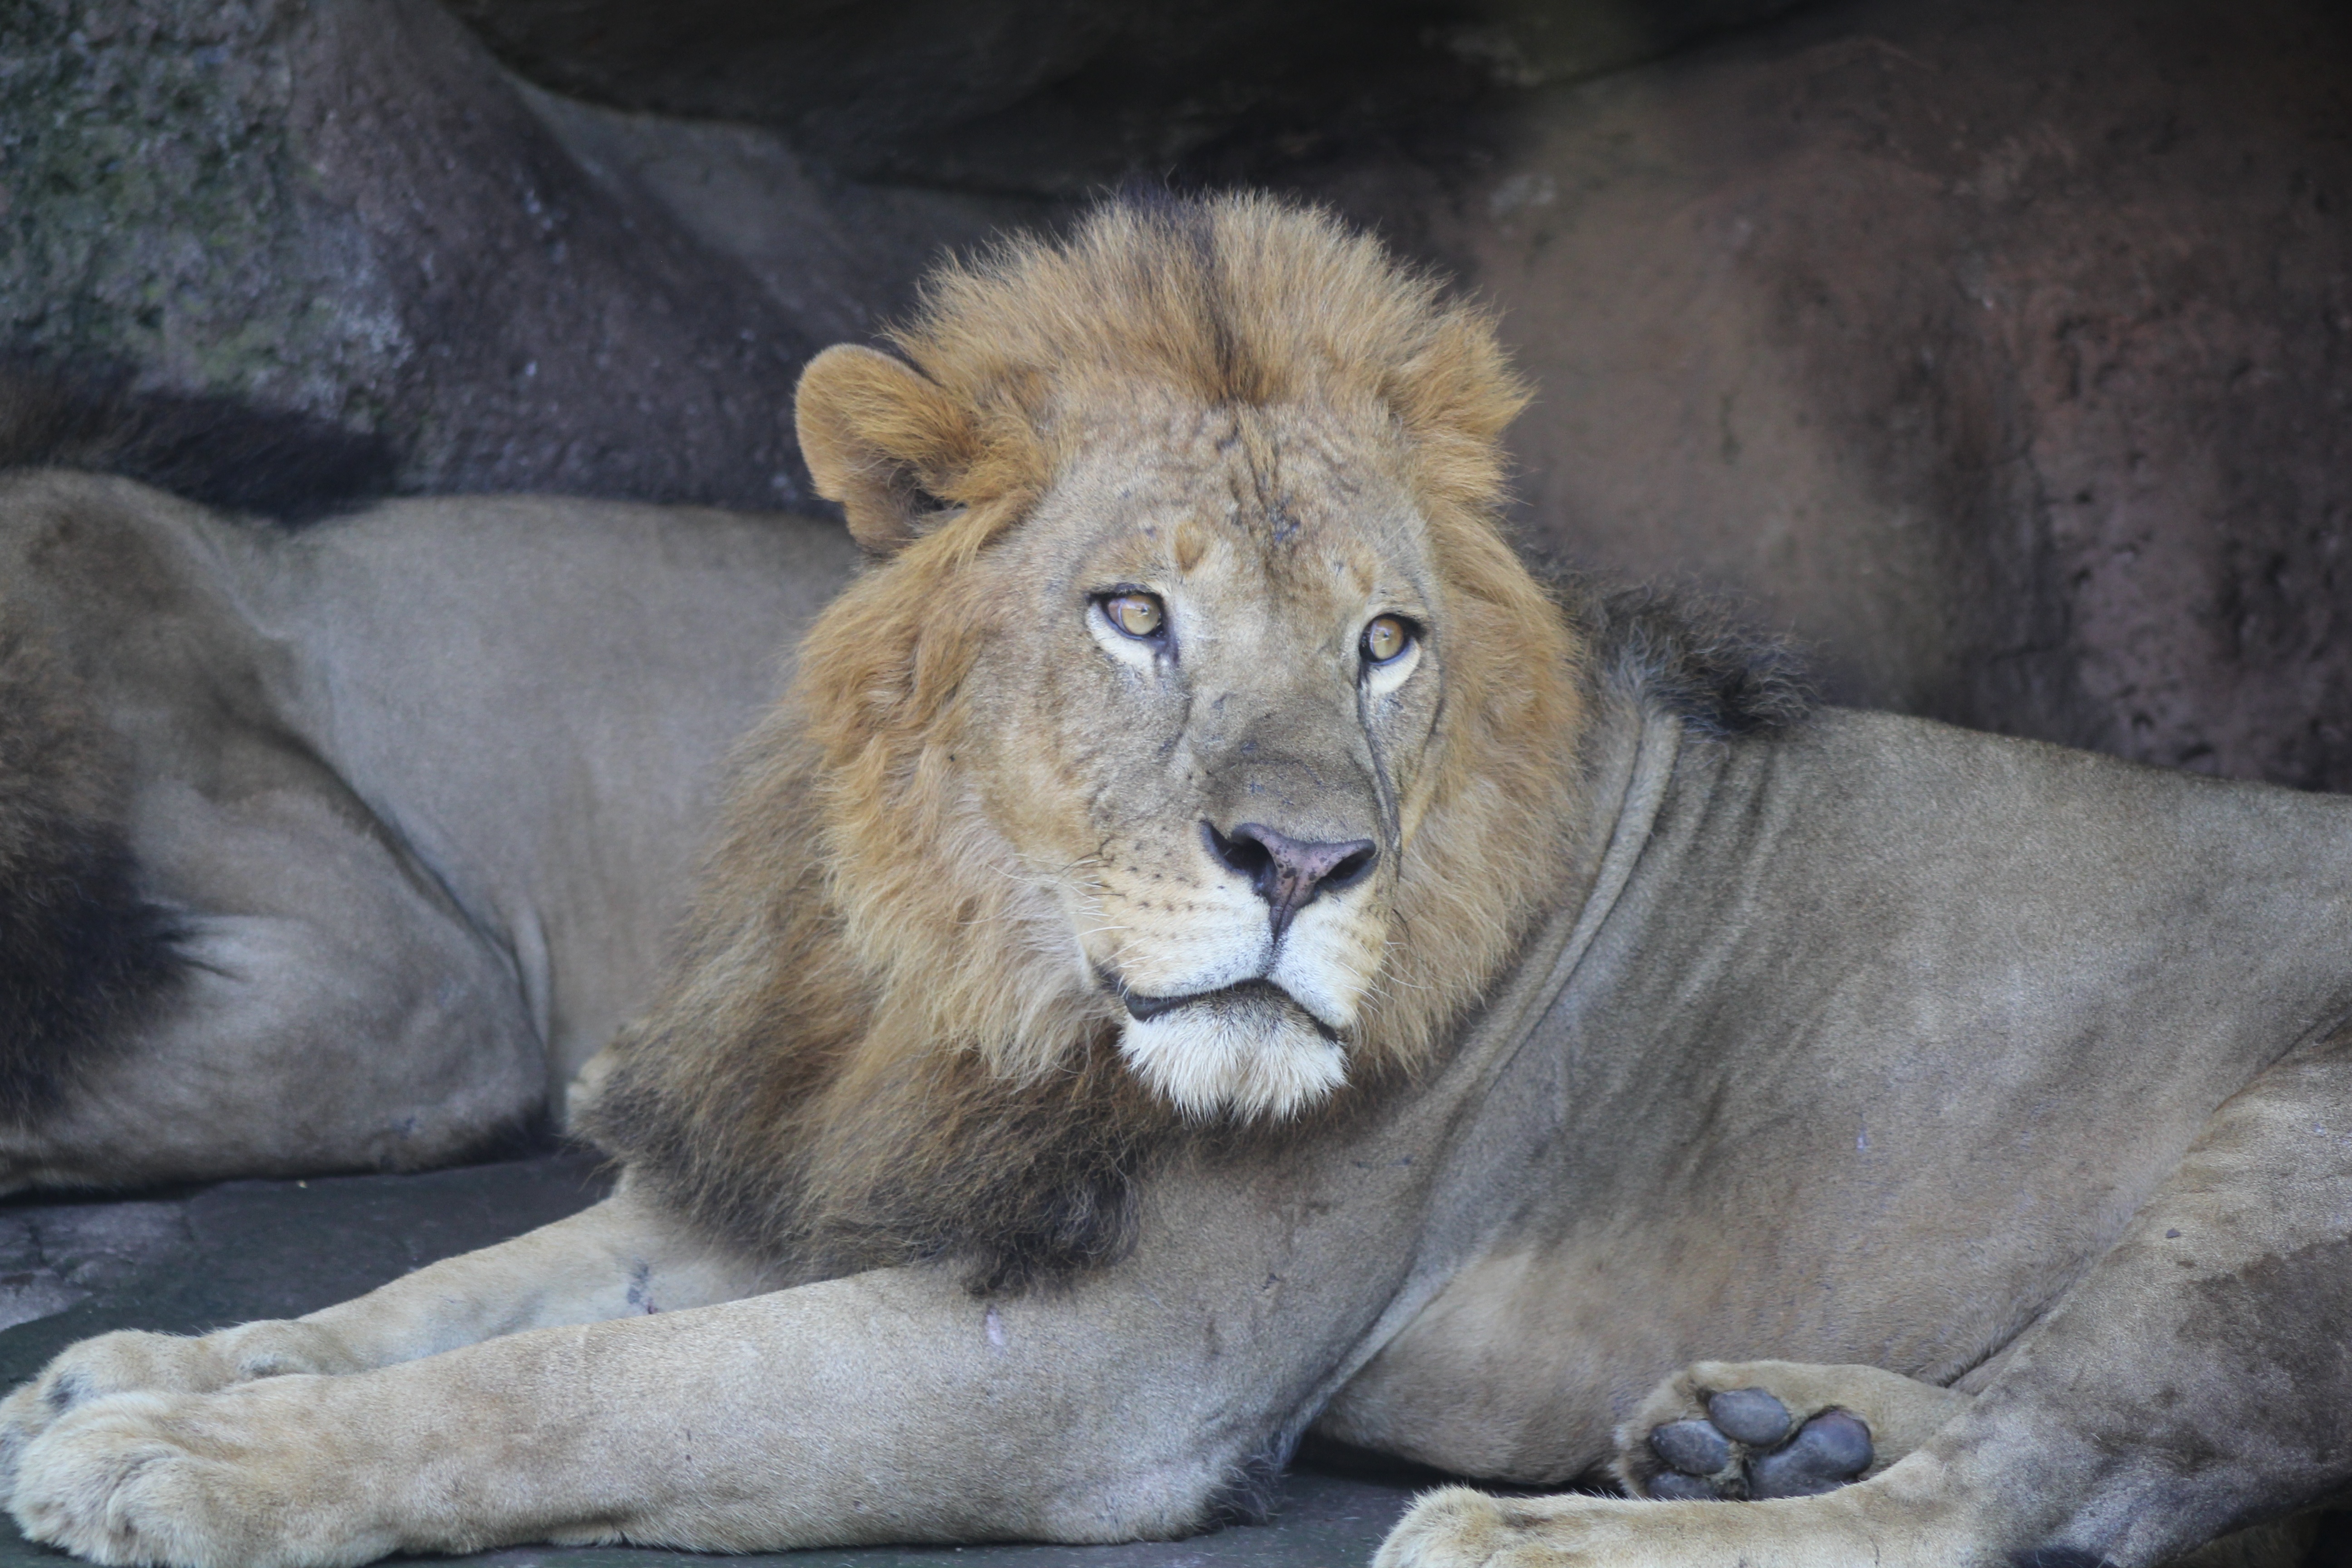
wildlife, zoo, mammal, mane, fauna, lion, whiskers, vertebrate, big cats, cat like mammal, masai lion